Noach

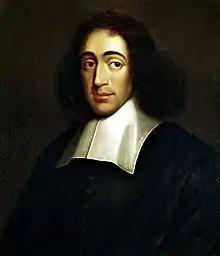
Spinoza

Moses Mendelssohn alluded to Genesis 9:6, "in the image of God made He man," in comparing church and state. Government and religion, Mendelssohn asserted, have for their object the promotion, by means of public measures, of human felicity in this life and in the life to come. Both act upon people's convictions and actions, on principles and their application; the state, by means of reasons based on the relations between people, or between people and nature, and religion by means of reasons based on the relations between people and God. The state treats people as the immortal children of the earth; religion treats people as the image of their Creator.